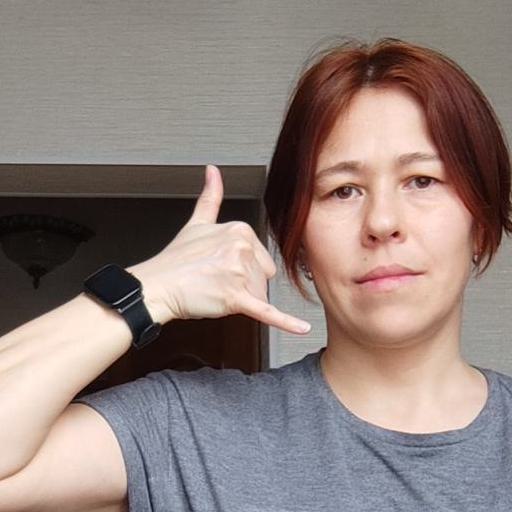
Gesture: call